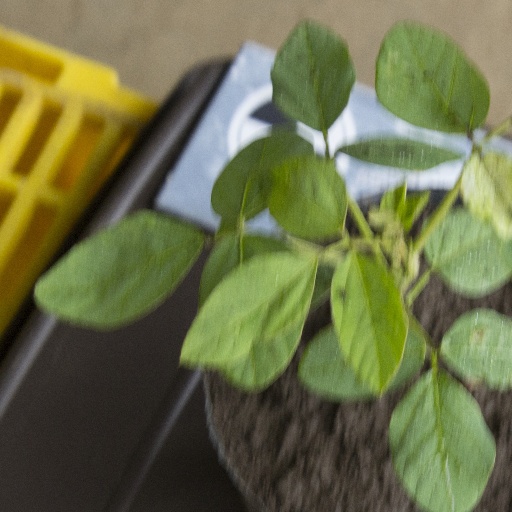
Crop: soybean